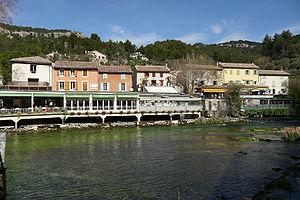
La Sorgue à Fontaine de Vaucluse.